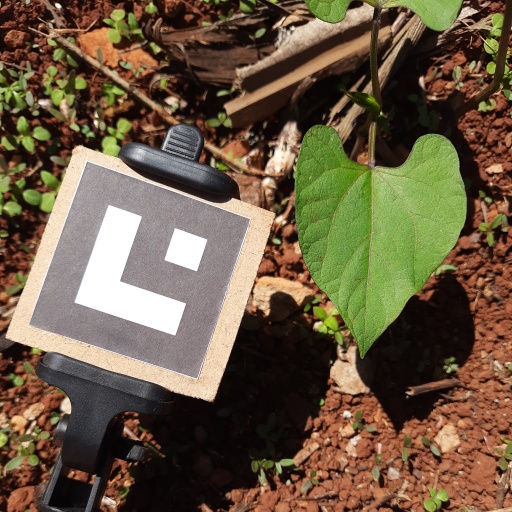
Observations: flat surface, no eating holes, with soild dust, under sunlight